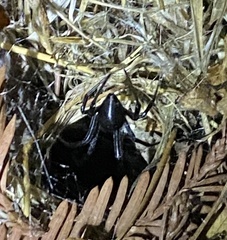
Species: Lactrodectus_hesperus